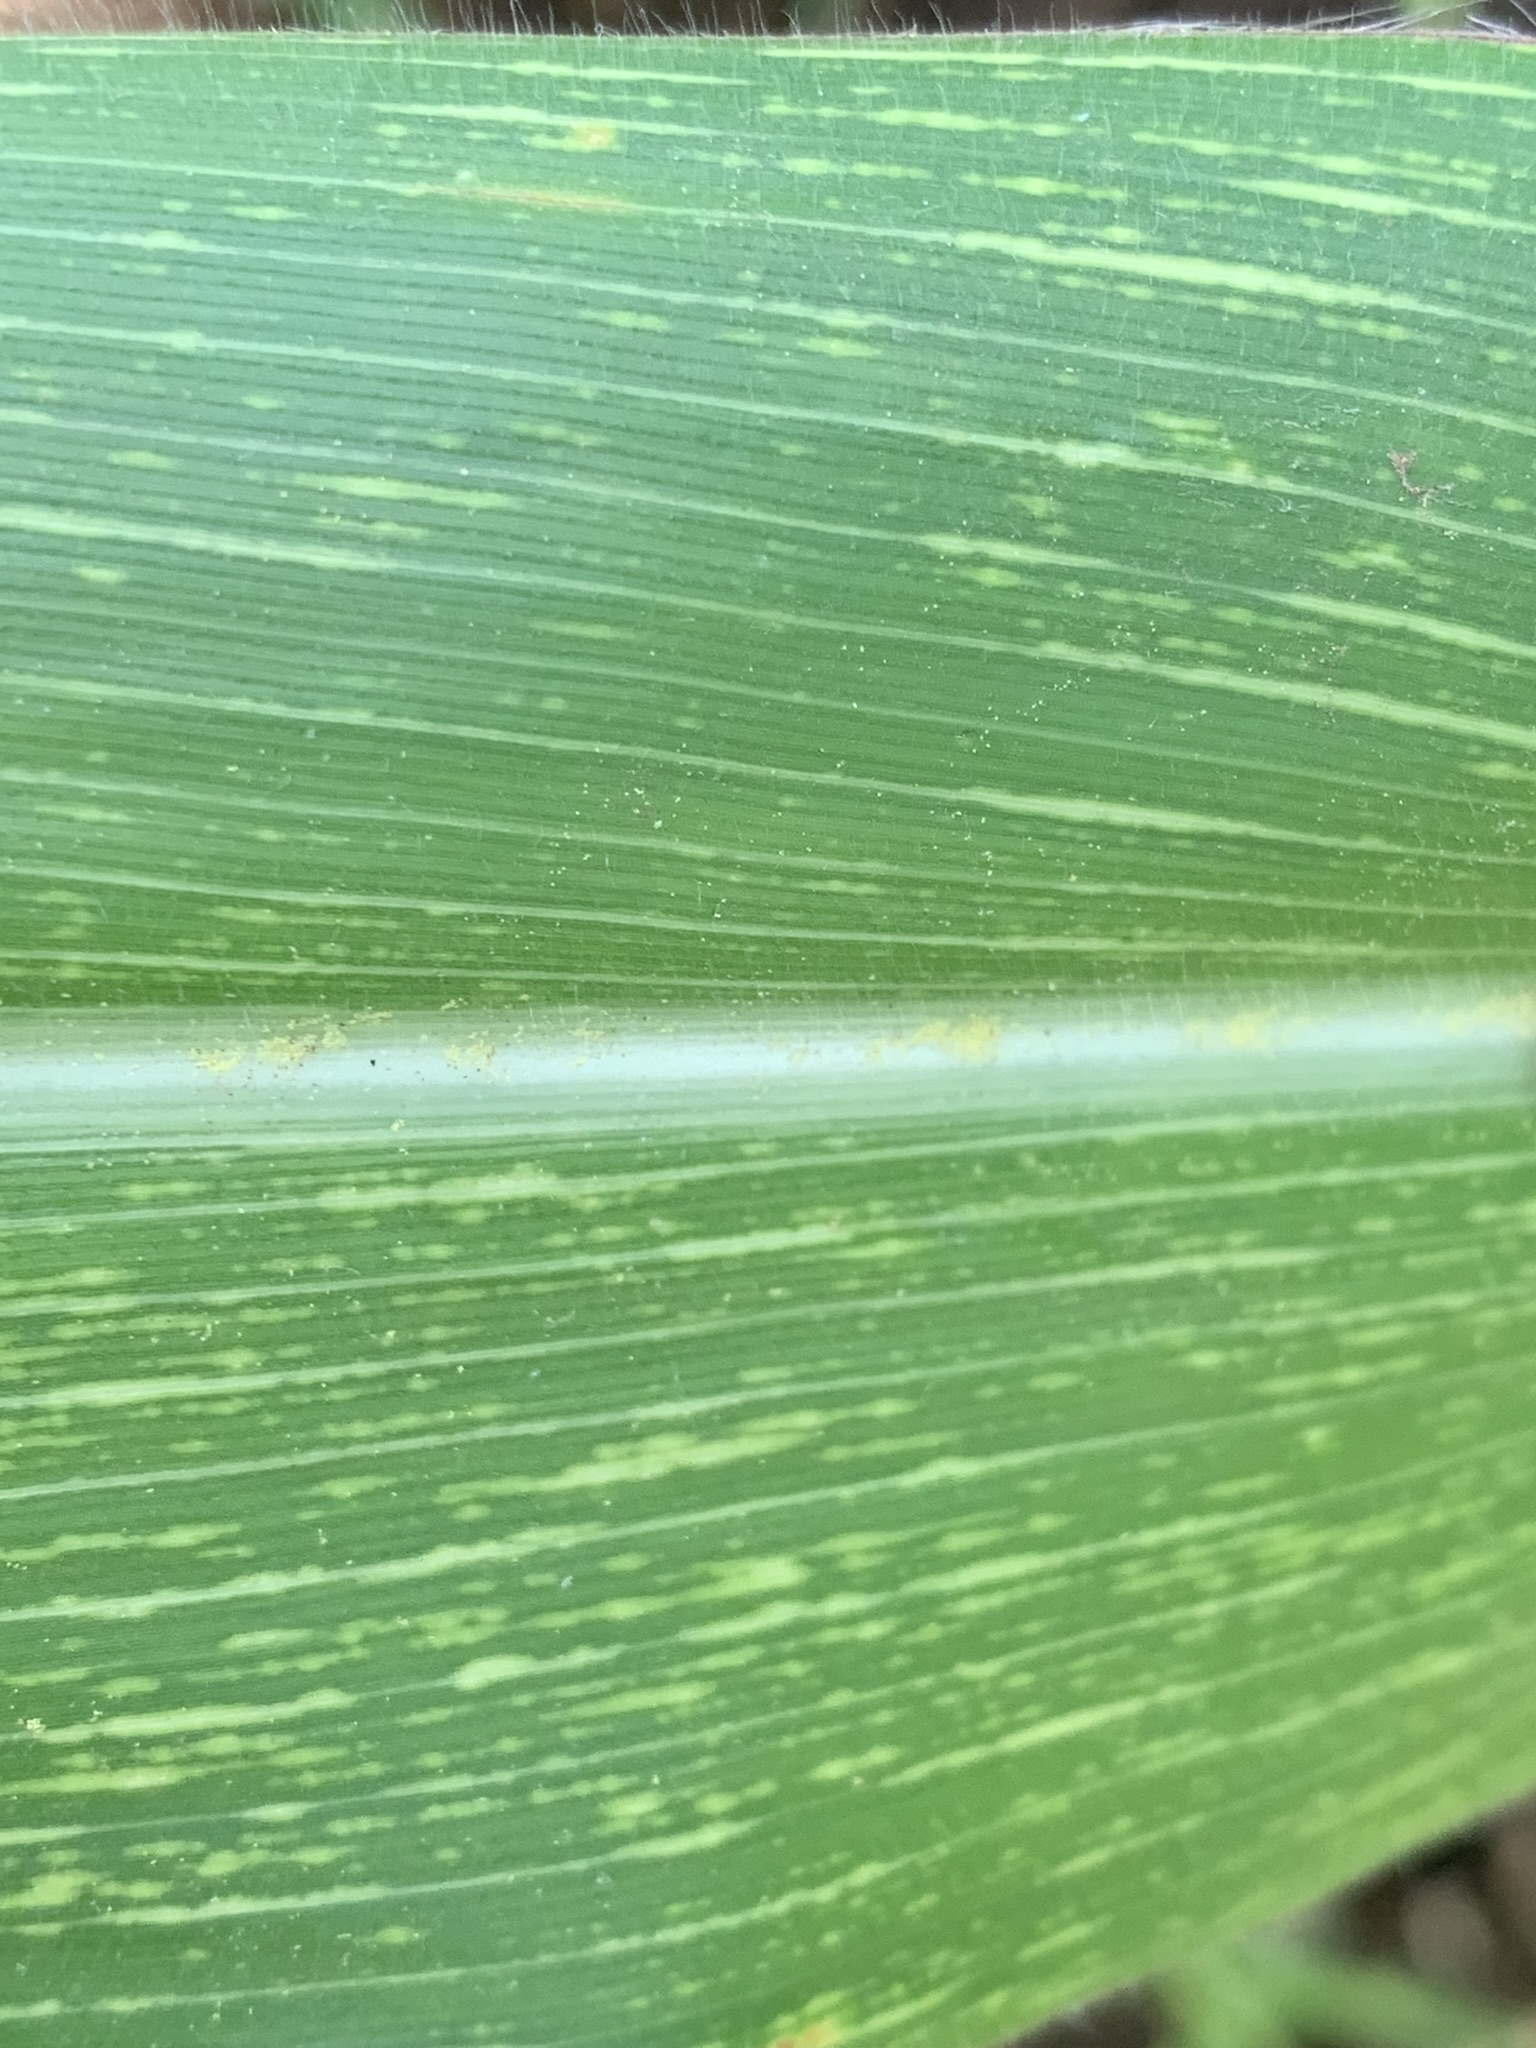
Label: MSV